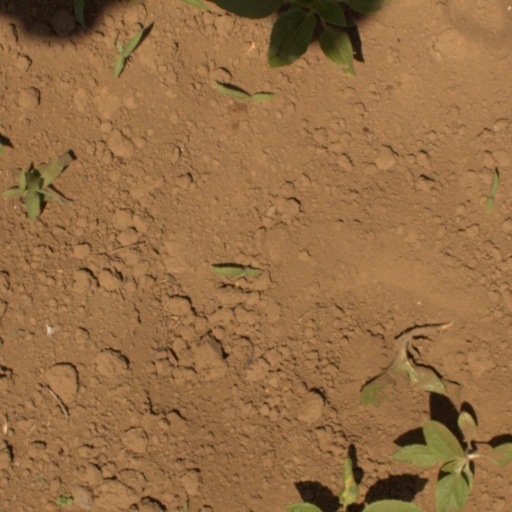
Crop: Jerusalem artichoke